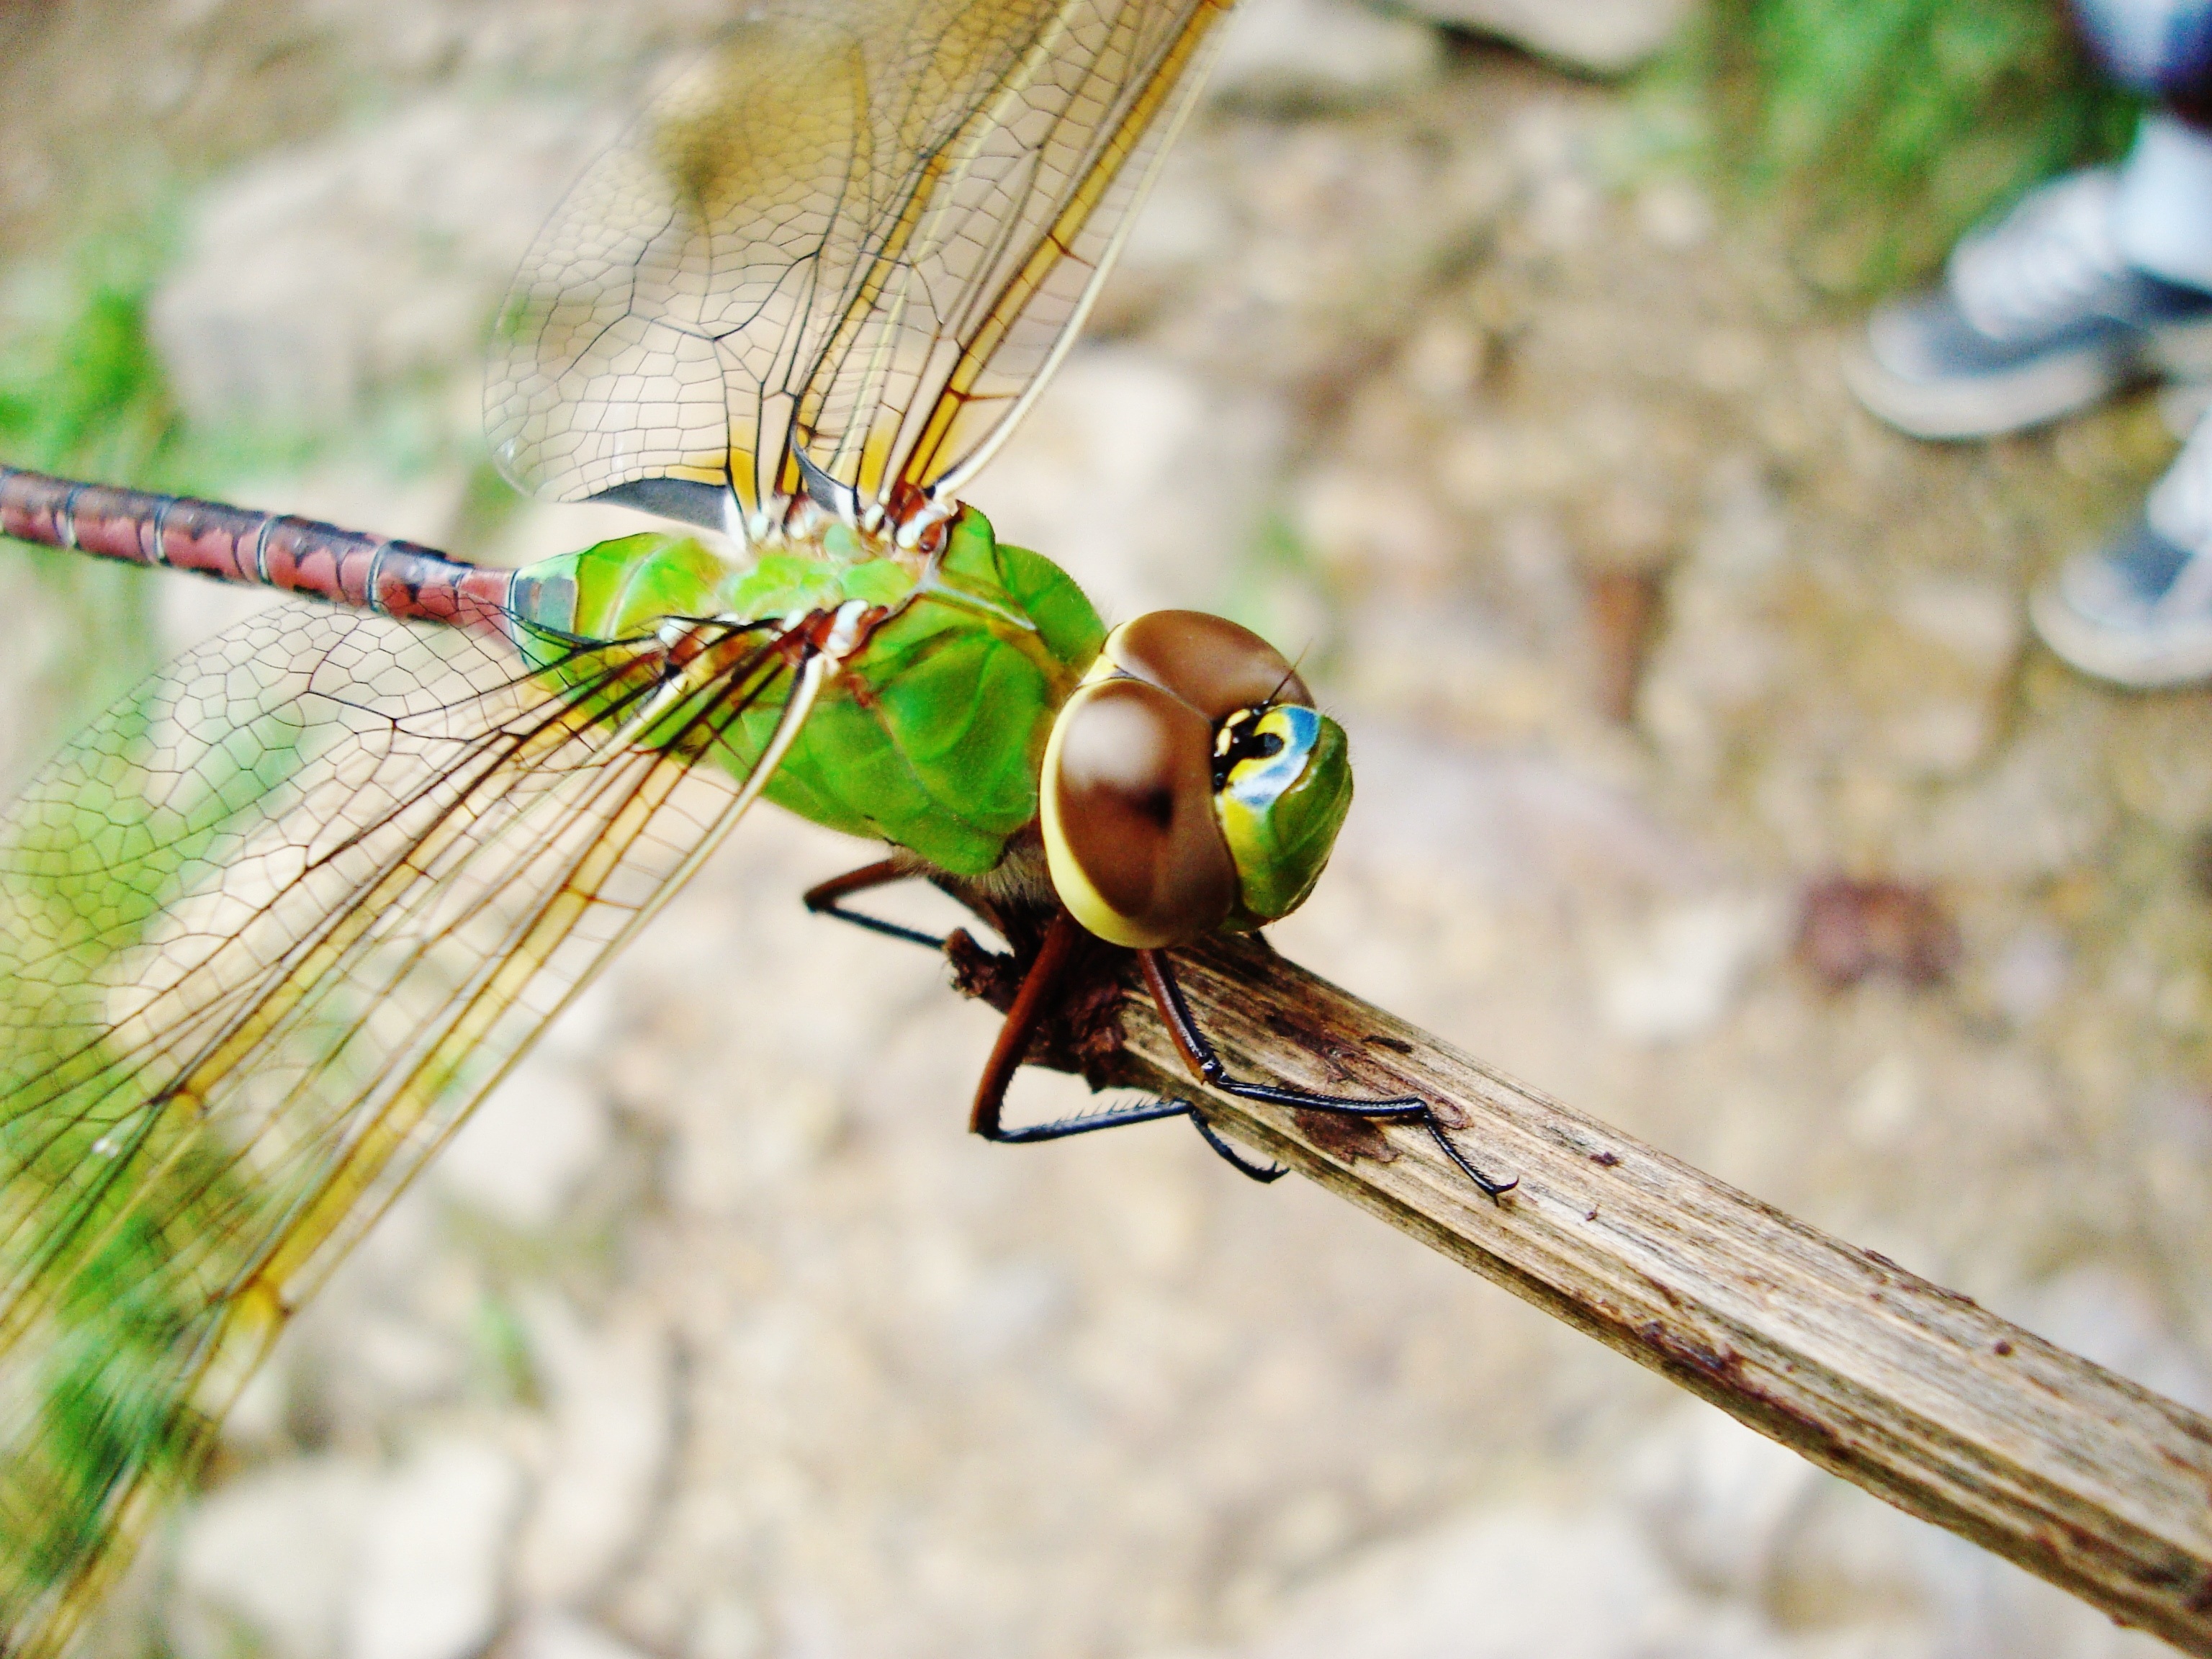
nature, branch, wing, photography, flower, wildlife, green, insect, macro, fauna, invertebrate, close up, tail, dragonfly, insects, bugs, damselfly, macro photography, dragonflies and damseflies